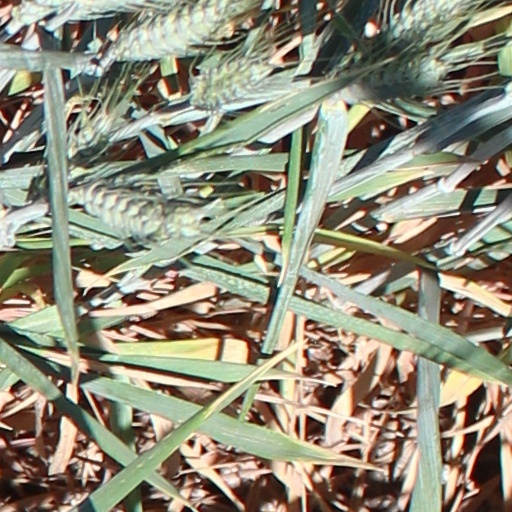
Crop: wheat